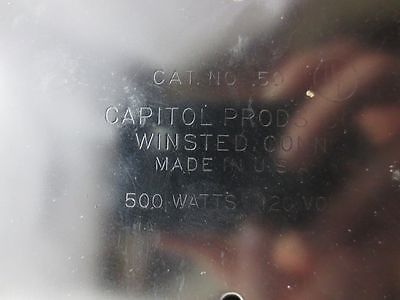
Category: toaster